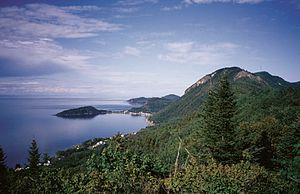
Saint-Fabien est une municipalité de paroisse de la province de Québec, située dans la municipalité régionale de comté de Rimouski-Neigette, dans la région administrative du Bas-Saint-Laurent. Saint-Fabien est traversé par la route provinciale 132 qui fait le tour de la péninsule gaspésienne.